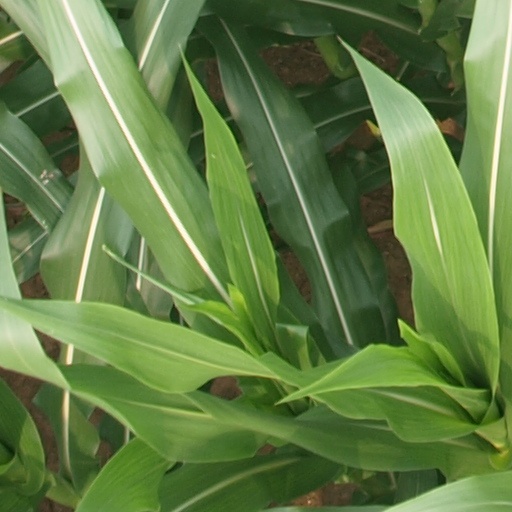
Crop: maize; corn